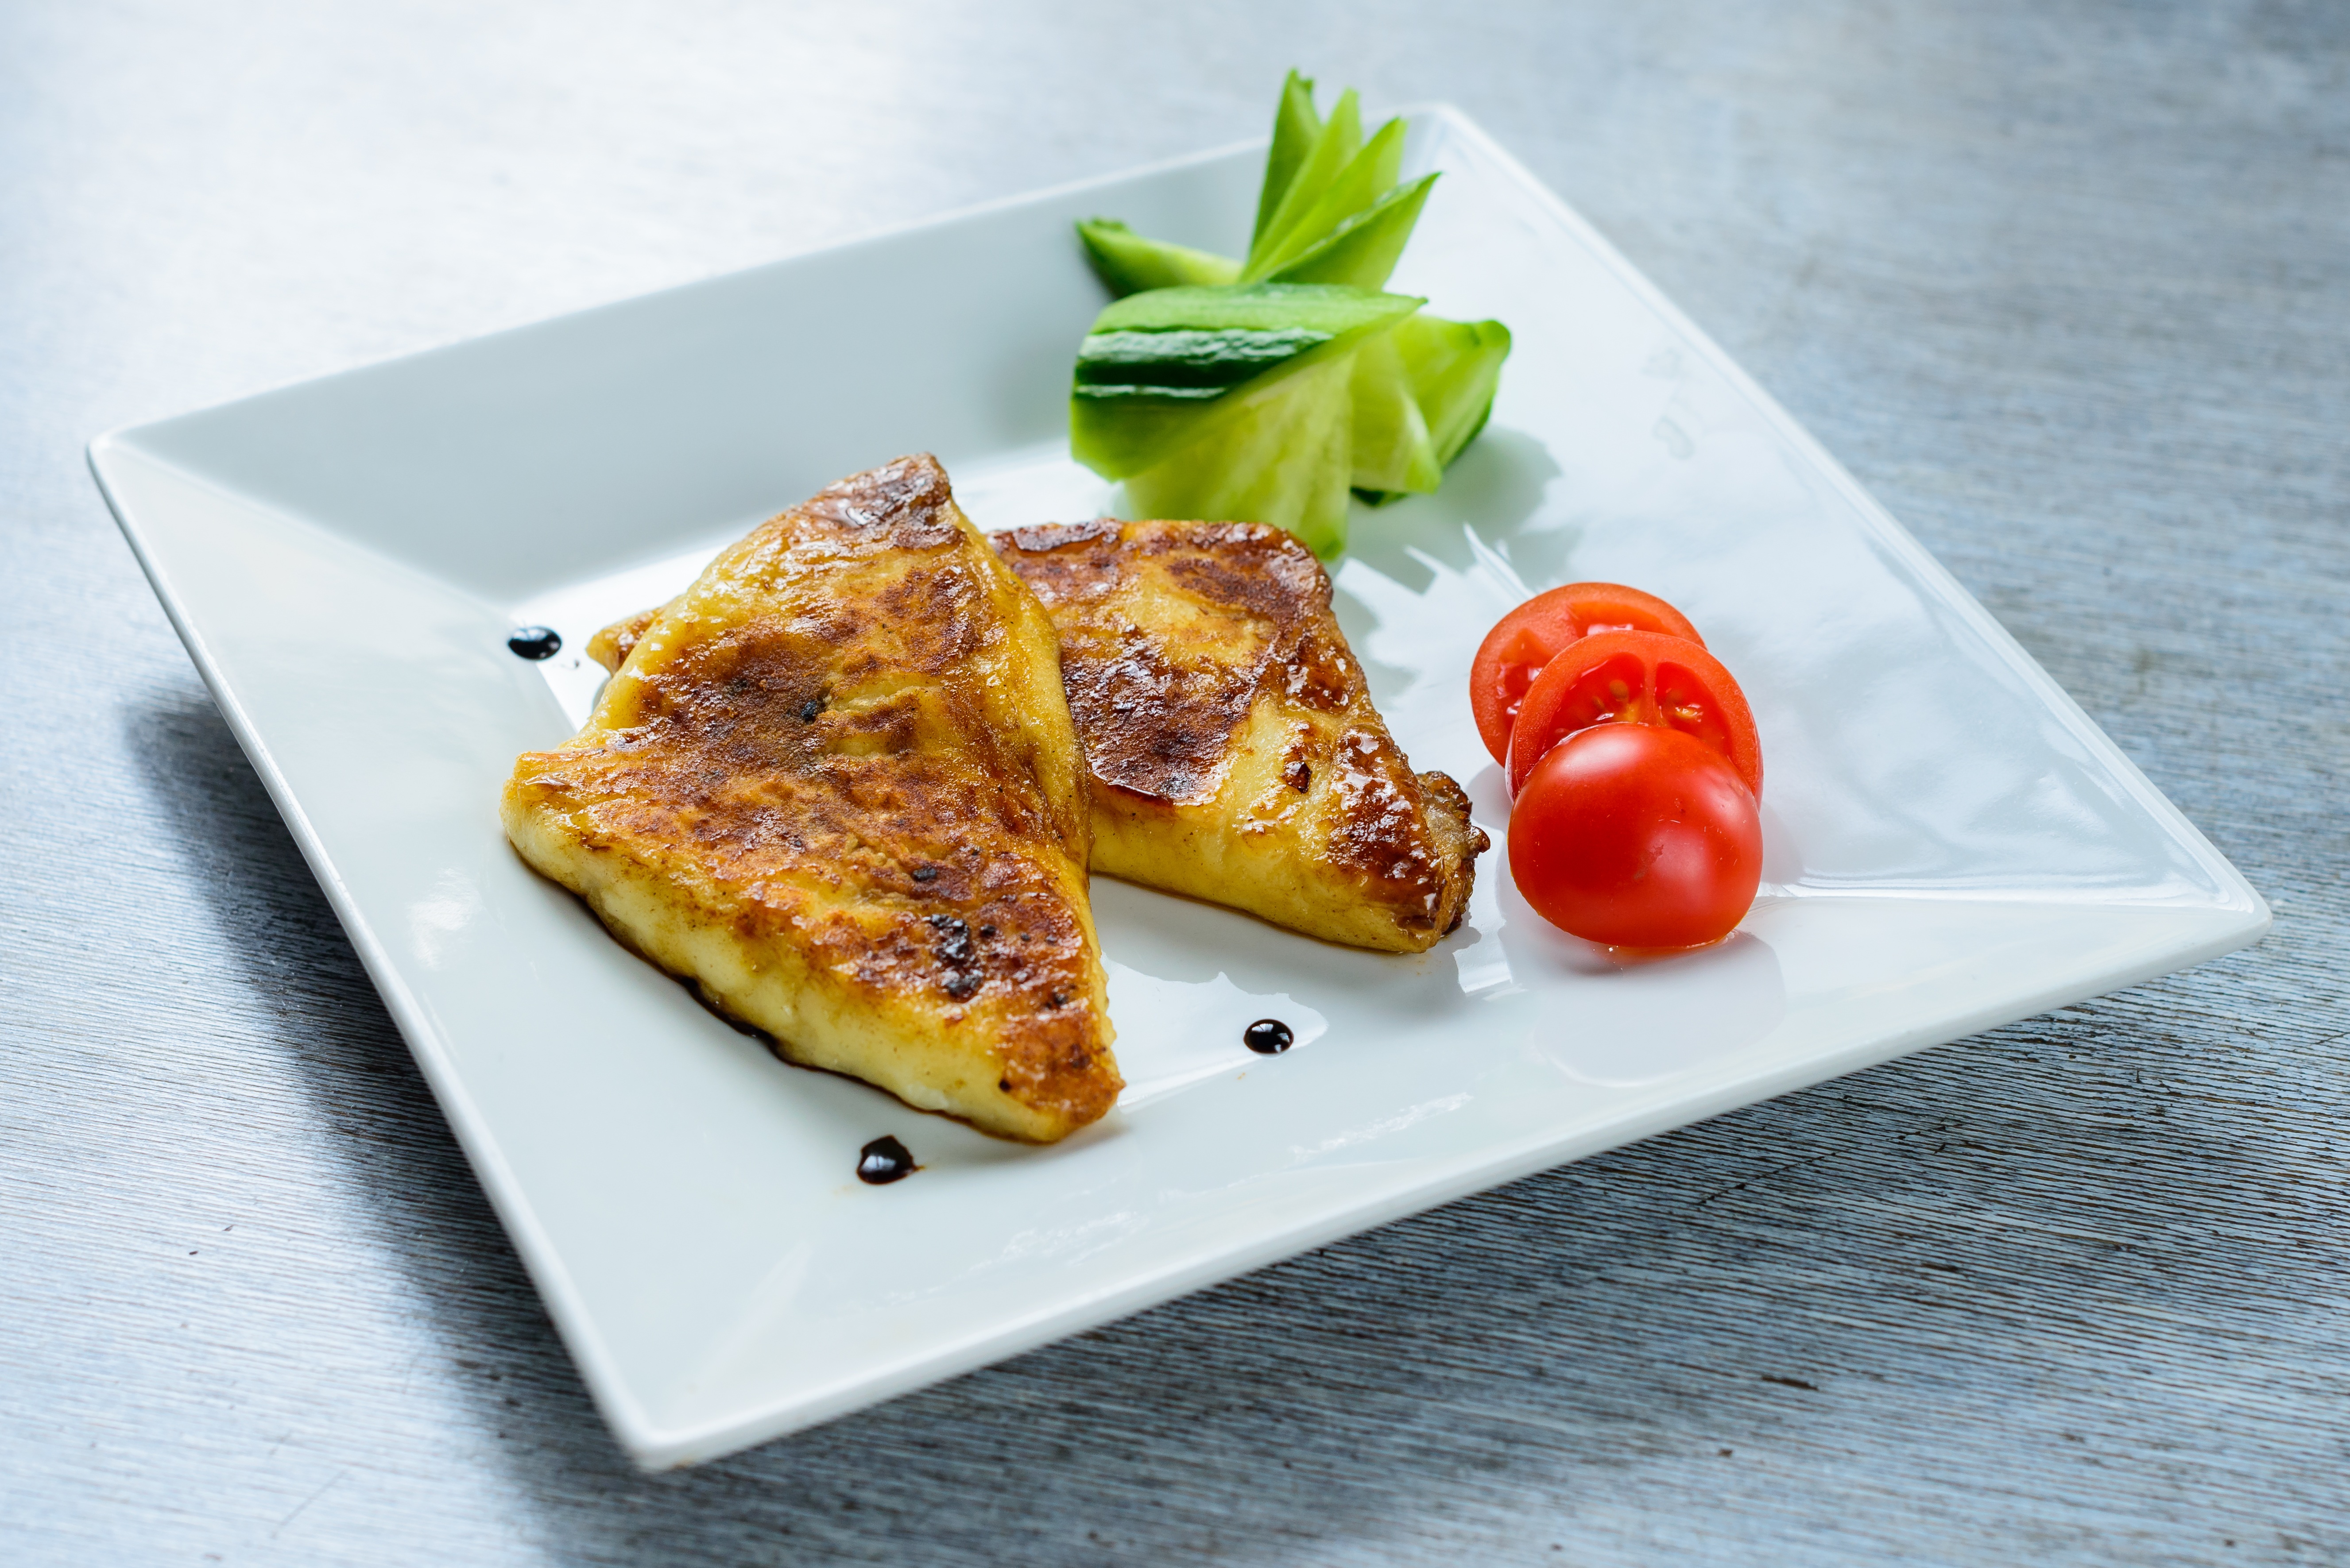
plant, dish, meal, food, salad, produce, vegetable, plate, fish, breakfast, gourmet, snack, meat, lunch, cuisine, delicious, homemade, slice, cheese, baked, tasty, tomatoes, flowering plant, land plant, cherry tomatos